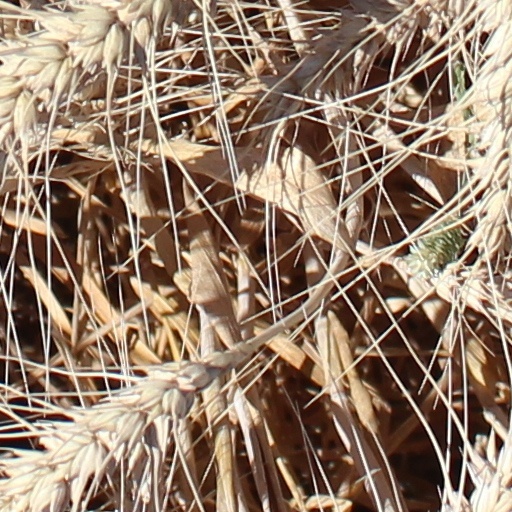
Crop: wheat